De Havilland Vampire

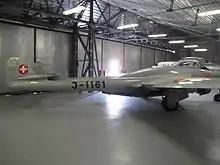
Swiss Air Force Vampire at Letecké muzeum Kbely

In 1946, the Swiss Air Force purchased an initial four Vampire F.1s, one of which crashed on 2 August 1946 while the other three remained in service until 1961. In 1949, the Swiss government signed a contract to locally manufacture the Vampire FB.6 in Switzerland using British-built Goblin engines; accordingly, a batch of 85 Vampire FB.6s were produced. In 1952, the first production Vampire NF.10 was delivered to Switzerland for evaluation purposes.